Prince Edward, Duke of Edinburgh

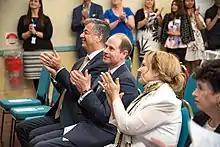
Edward visiting a youth theatre programme in Salisbury, Australia

Edward met Sophie Rhys-Jones for the first time in 1987 when he was dating her friend. They met again at a promotion shoot for the Prince Edward Summer Challenge to raise money for charity in 1993, and the two began their relationship soon afterwards. In December 1993 and amid growing speculation about whether they were planning to marry, Edward wrote a letter to newspaper editors, in which he denied any wedding plans and asked the media to respect their privacy. Edward proposed to Sophie on holiday in the Bahamas in December 1998 and their engagement was announced on 6 January 1999. Edward proposed to Sophie with an Asprey and Garrard engagement ring worth an estimated £105,000: a two-carat oval diamond flanked by two heart-shaped gemstones set in 18-carat white gold.